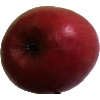
Label: apple_crimson_snow